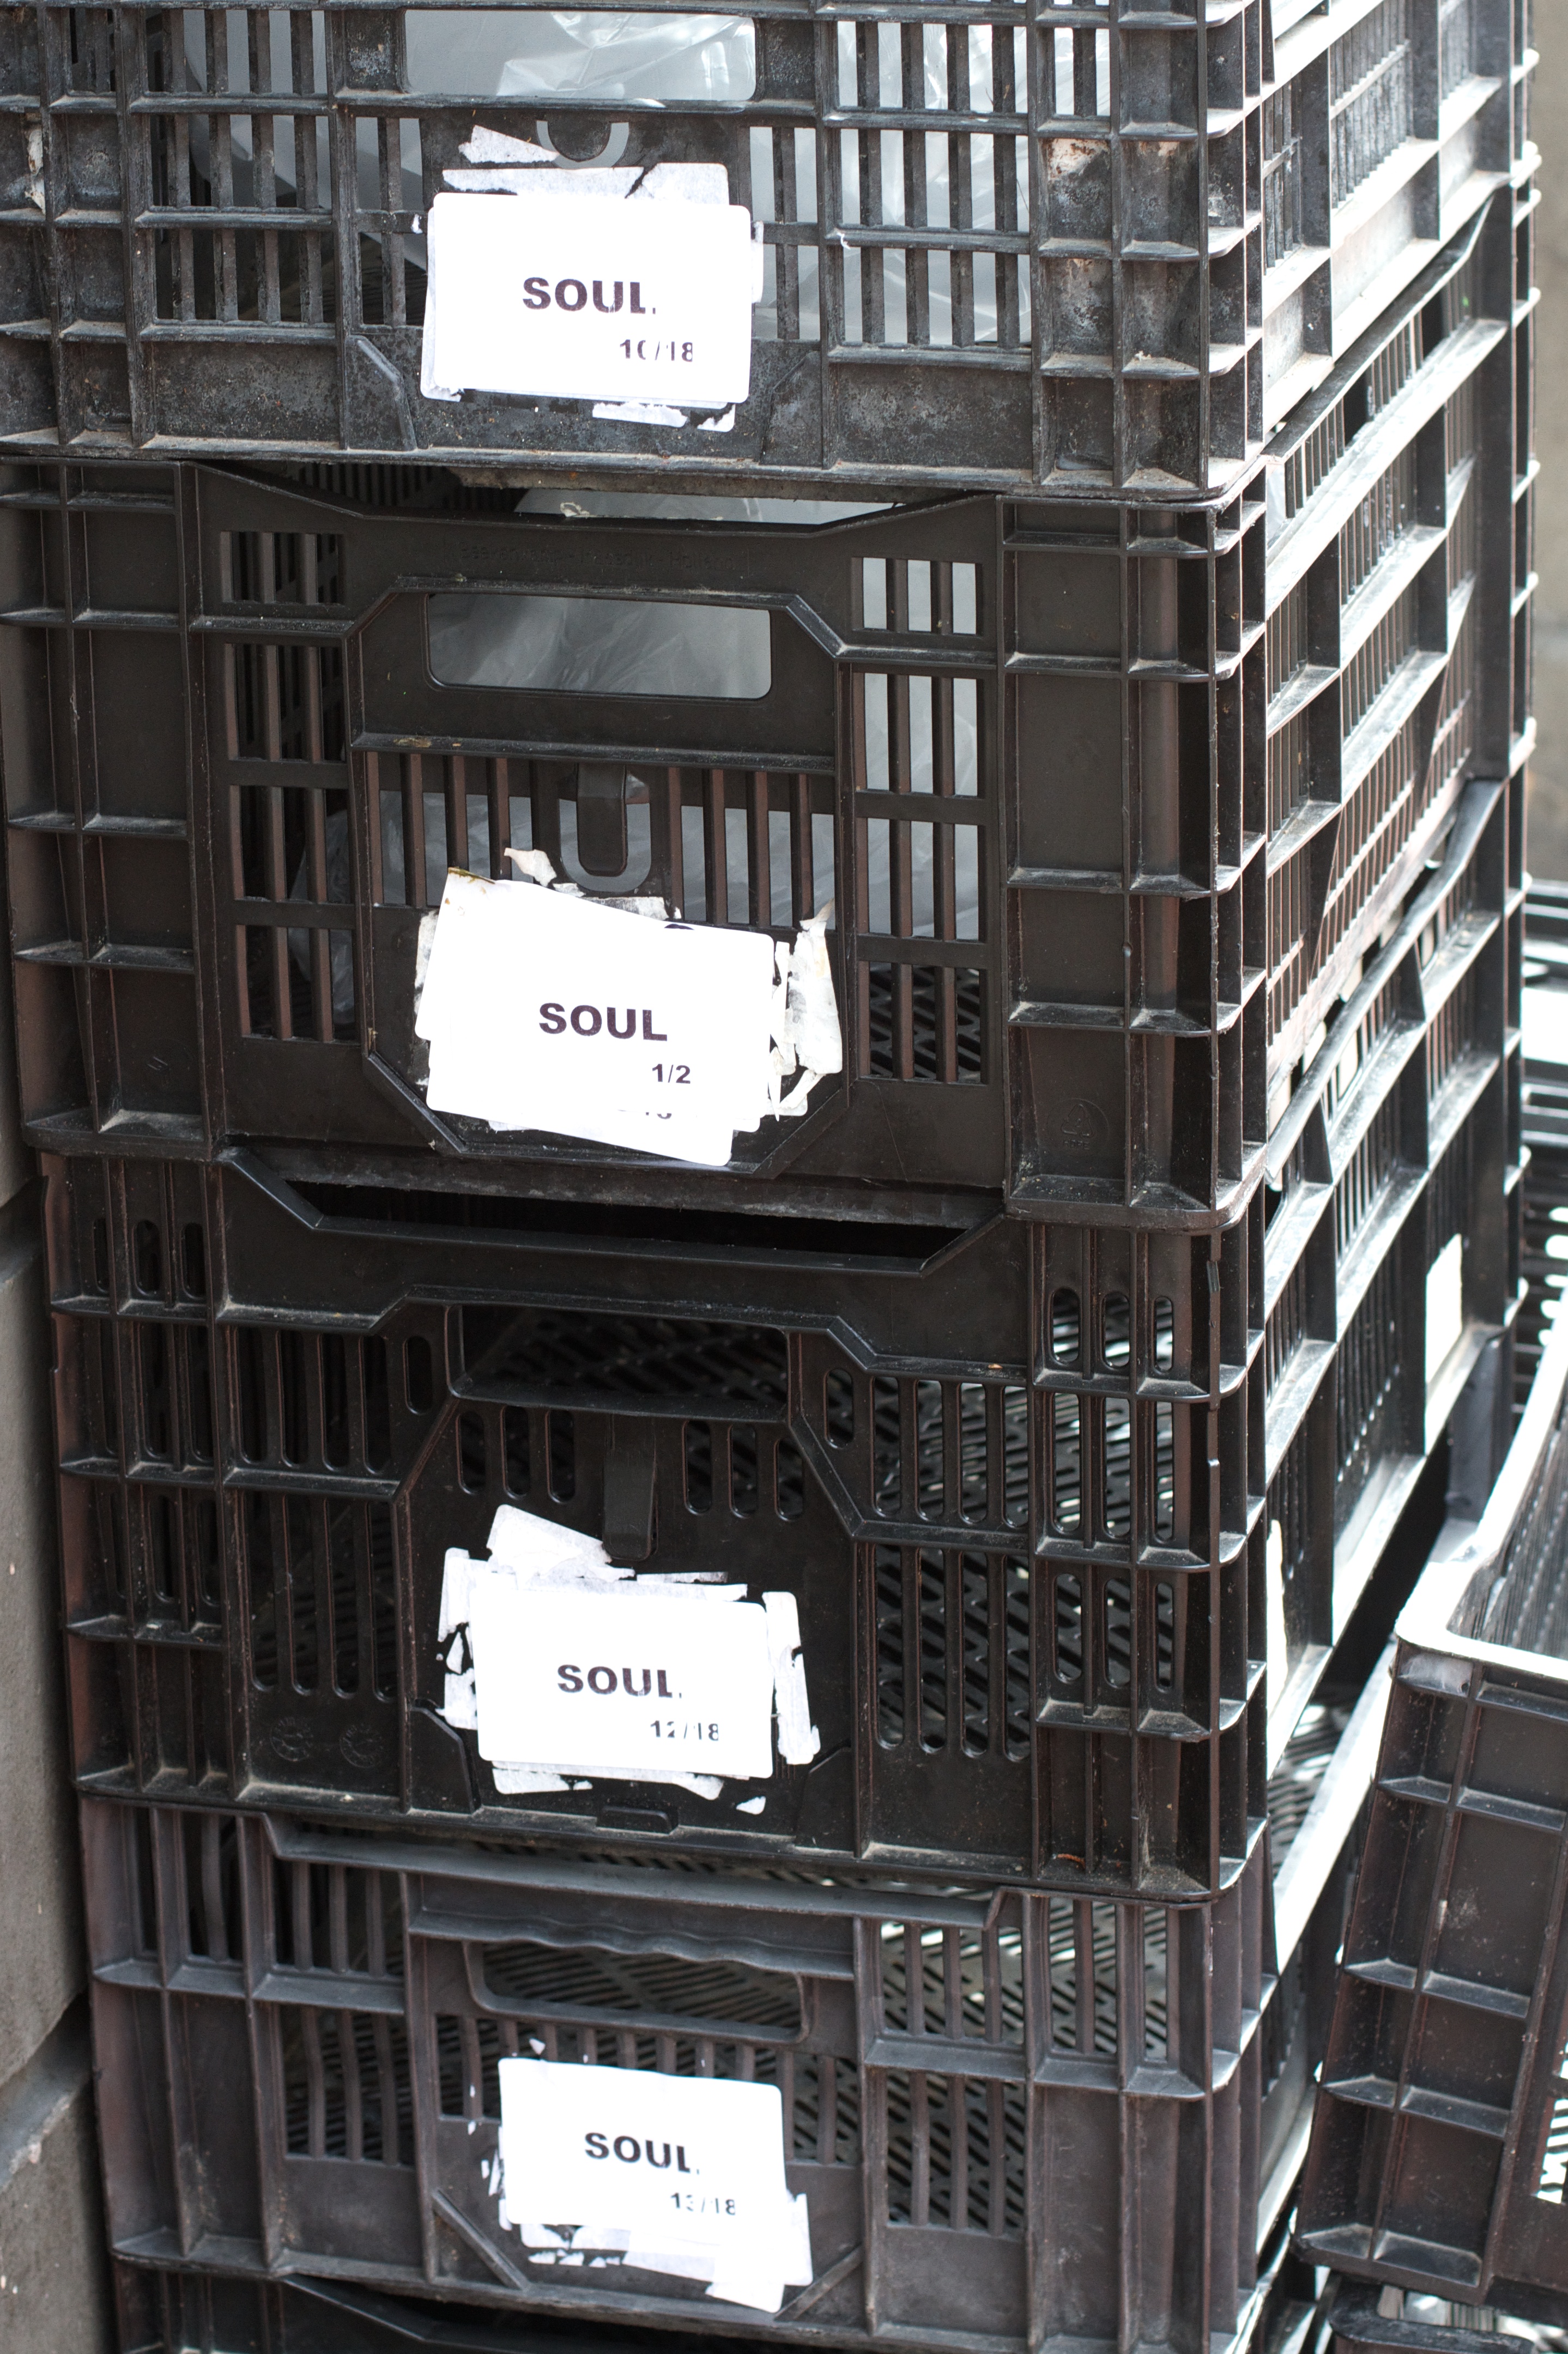
personal computer hardware